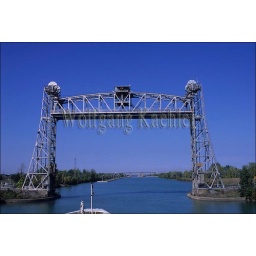
Canada, ontario, near niagara falls, welland canal, lift bridge being raised for ship